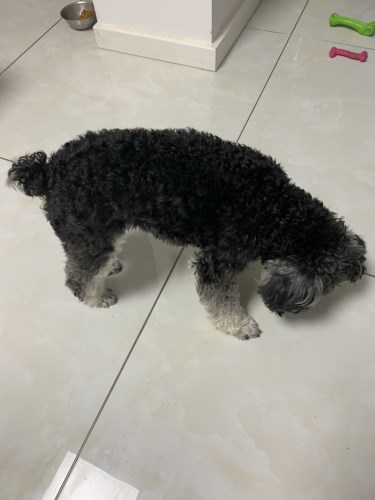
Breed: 2342-n000102-miniature_schnauzer